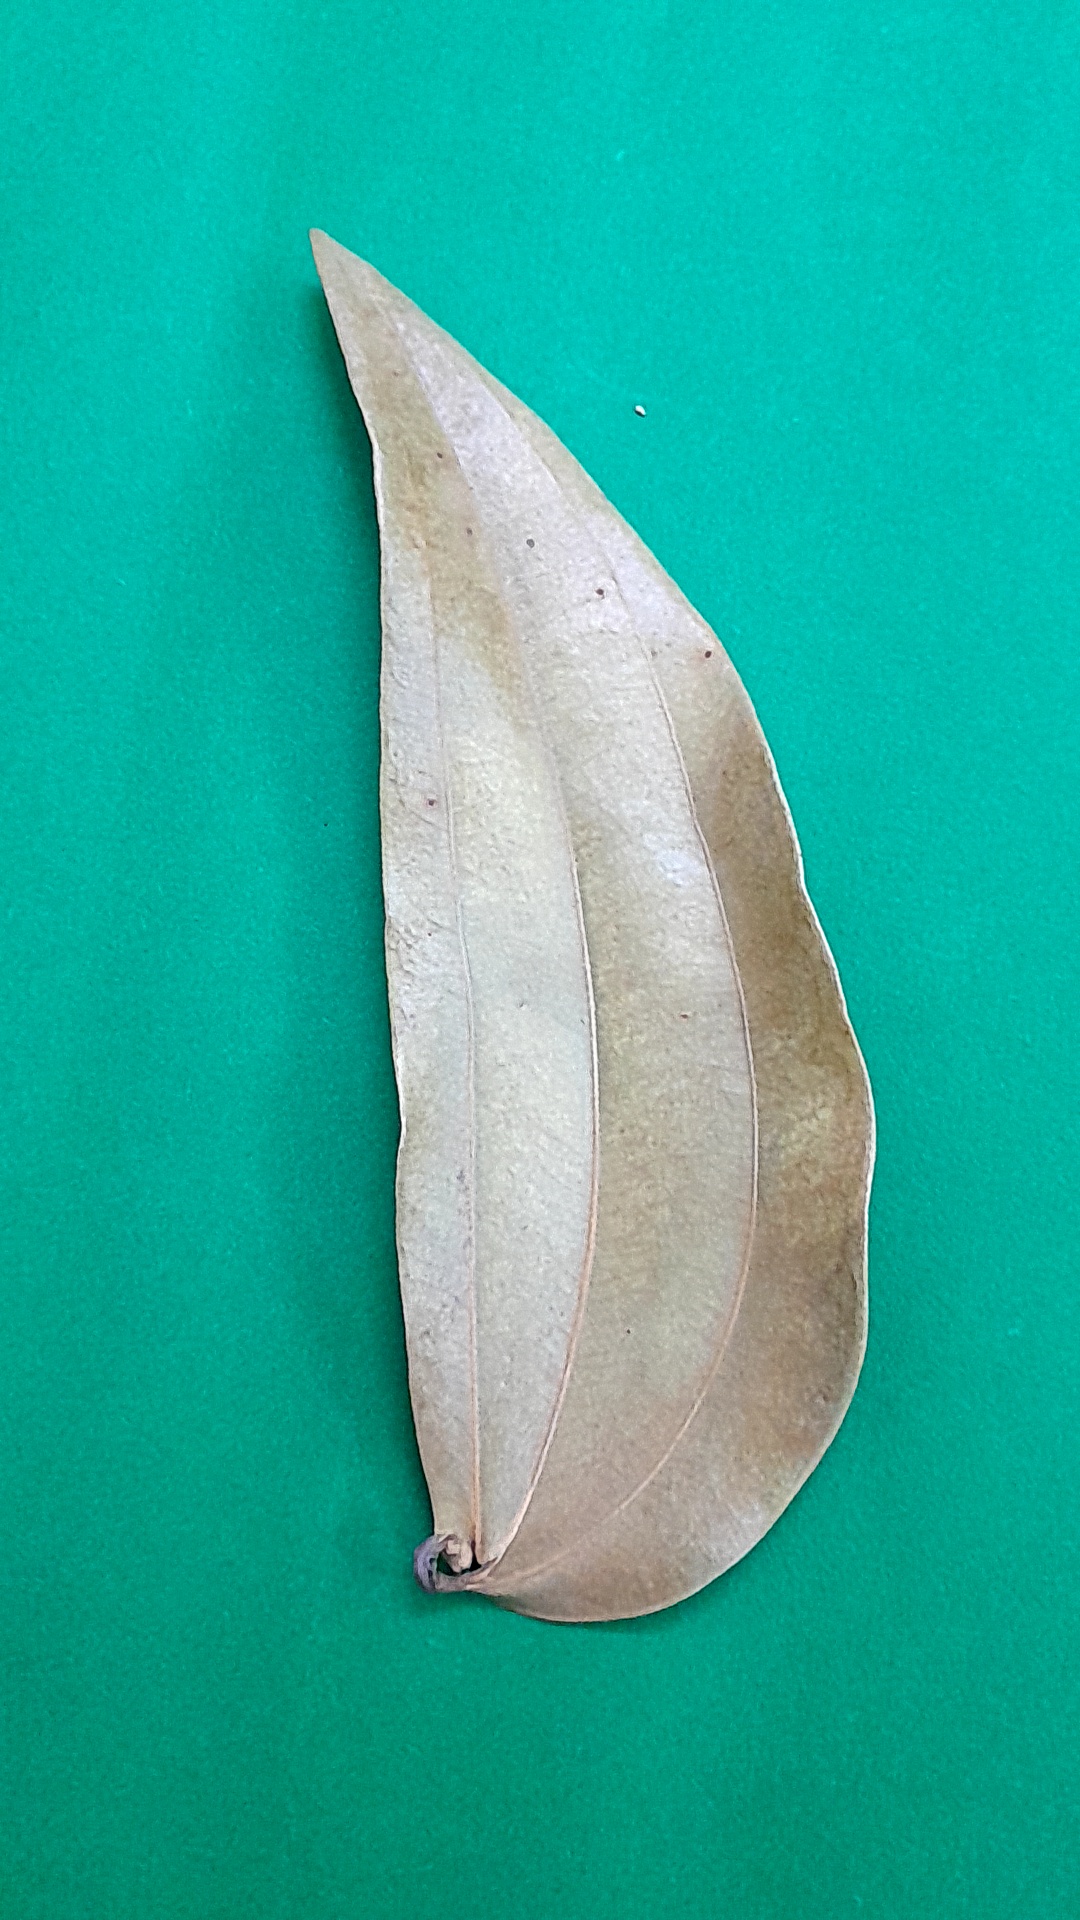
Label: Dry Leaf